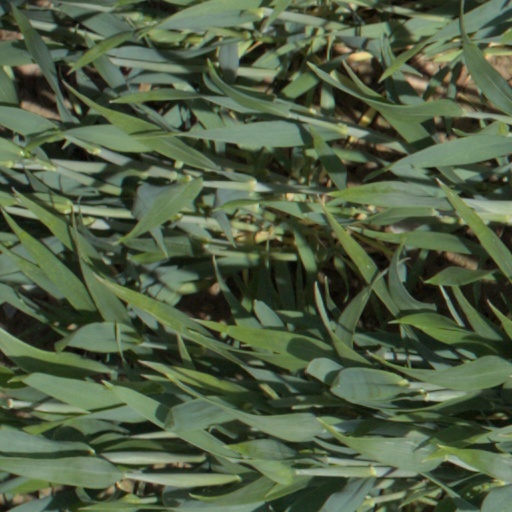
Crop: wheat